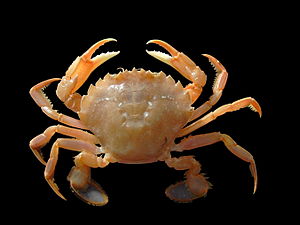
Svømmekrabber / Billeder
Svømmekrabber er en slægt af krabber, der kendes på at det bageste par gangben er udviklet til svømmeben. Svømmekrabber er rovdyr, der lever af alle bunddyr, der er mindre end den selv. Det er hurtige svømmere.